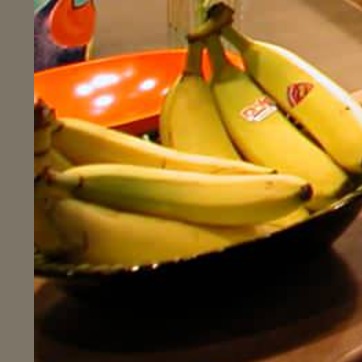
Material: food